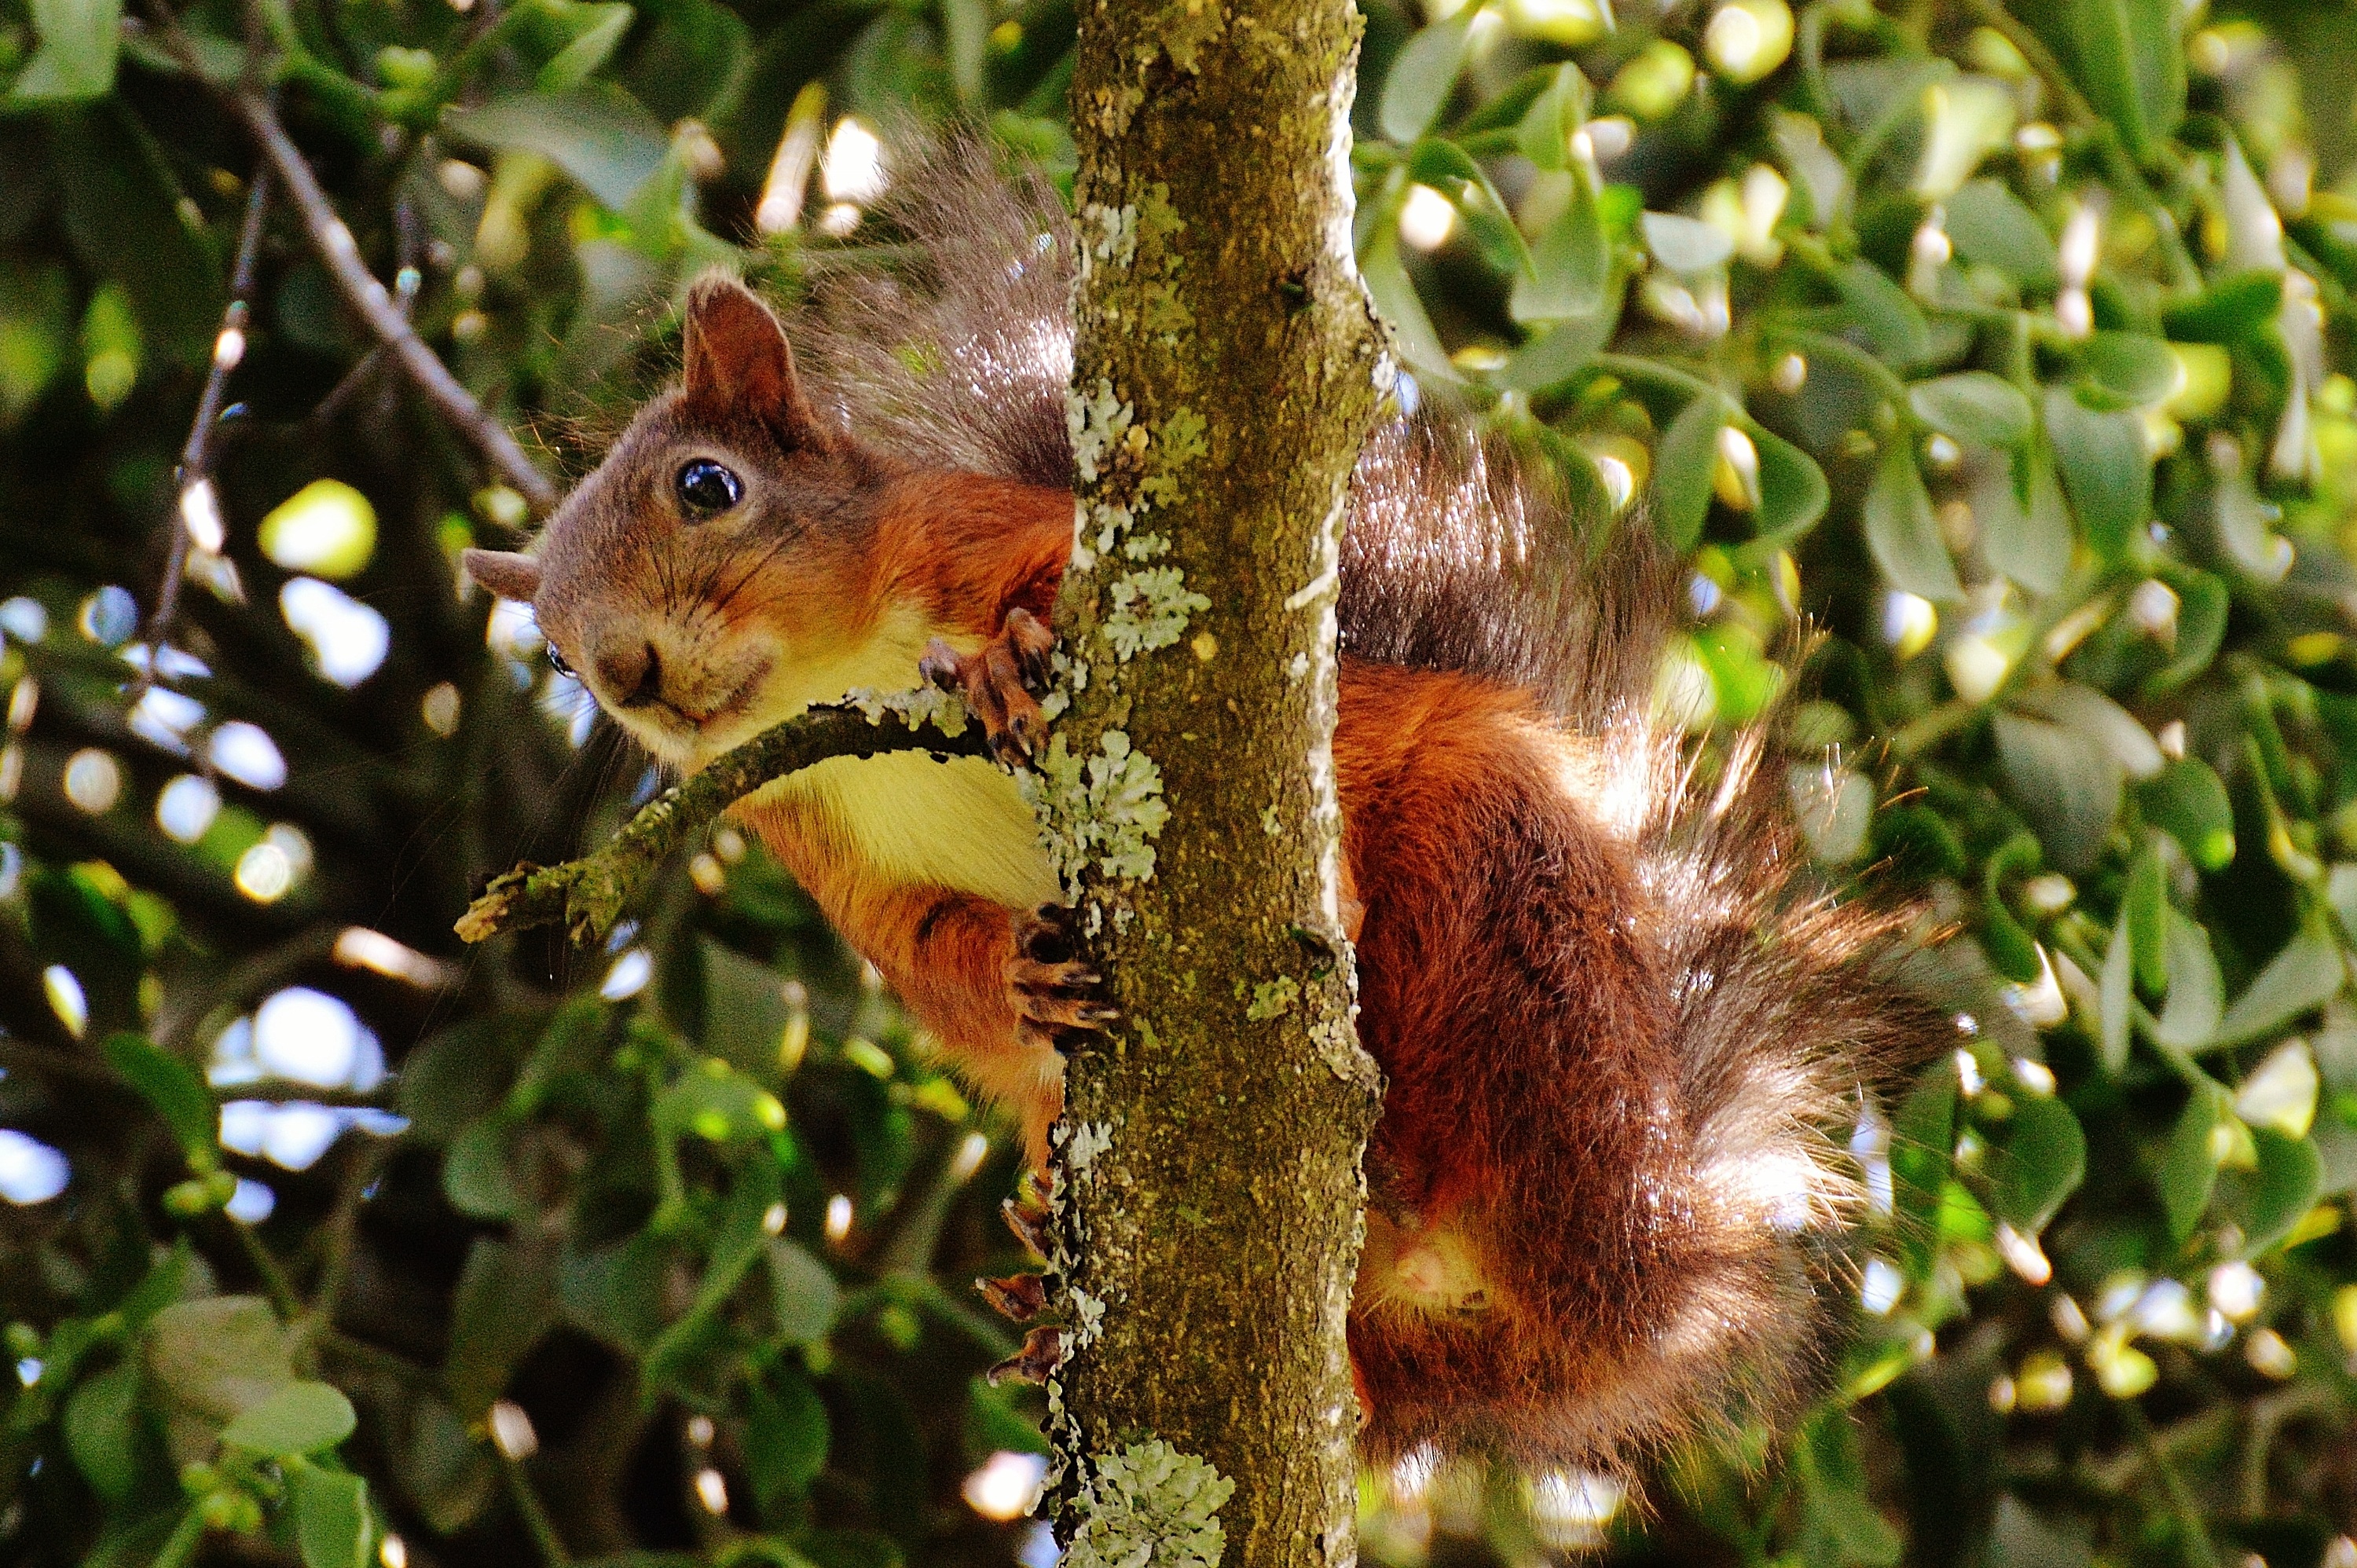
nature, grass, flower, cute, wildlife, jungle, autumn, brown, mammal, squirrel, nut, garden, eat, rodent, flora, fauna, climb, vertebrate, chipmunk, nager